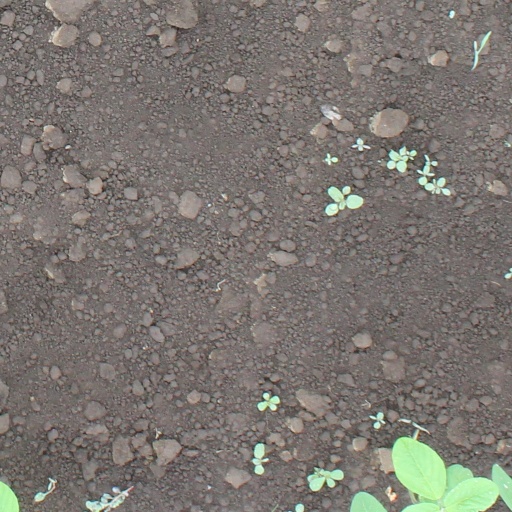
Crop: soybean